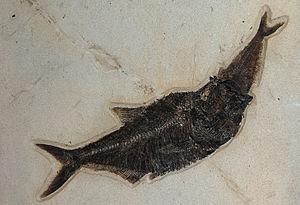
Diplomystus est un genre éteint de poissons d’eau douce de l’ordre des Clupeiformes. Il a vécu du Hauterivien jusqu’au début de l’Éocène.